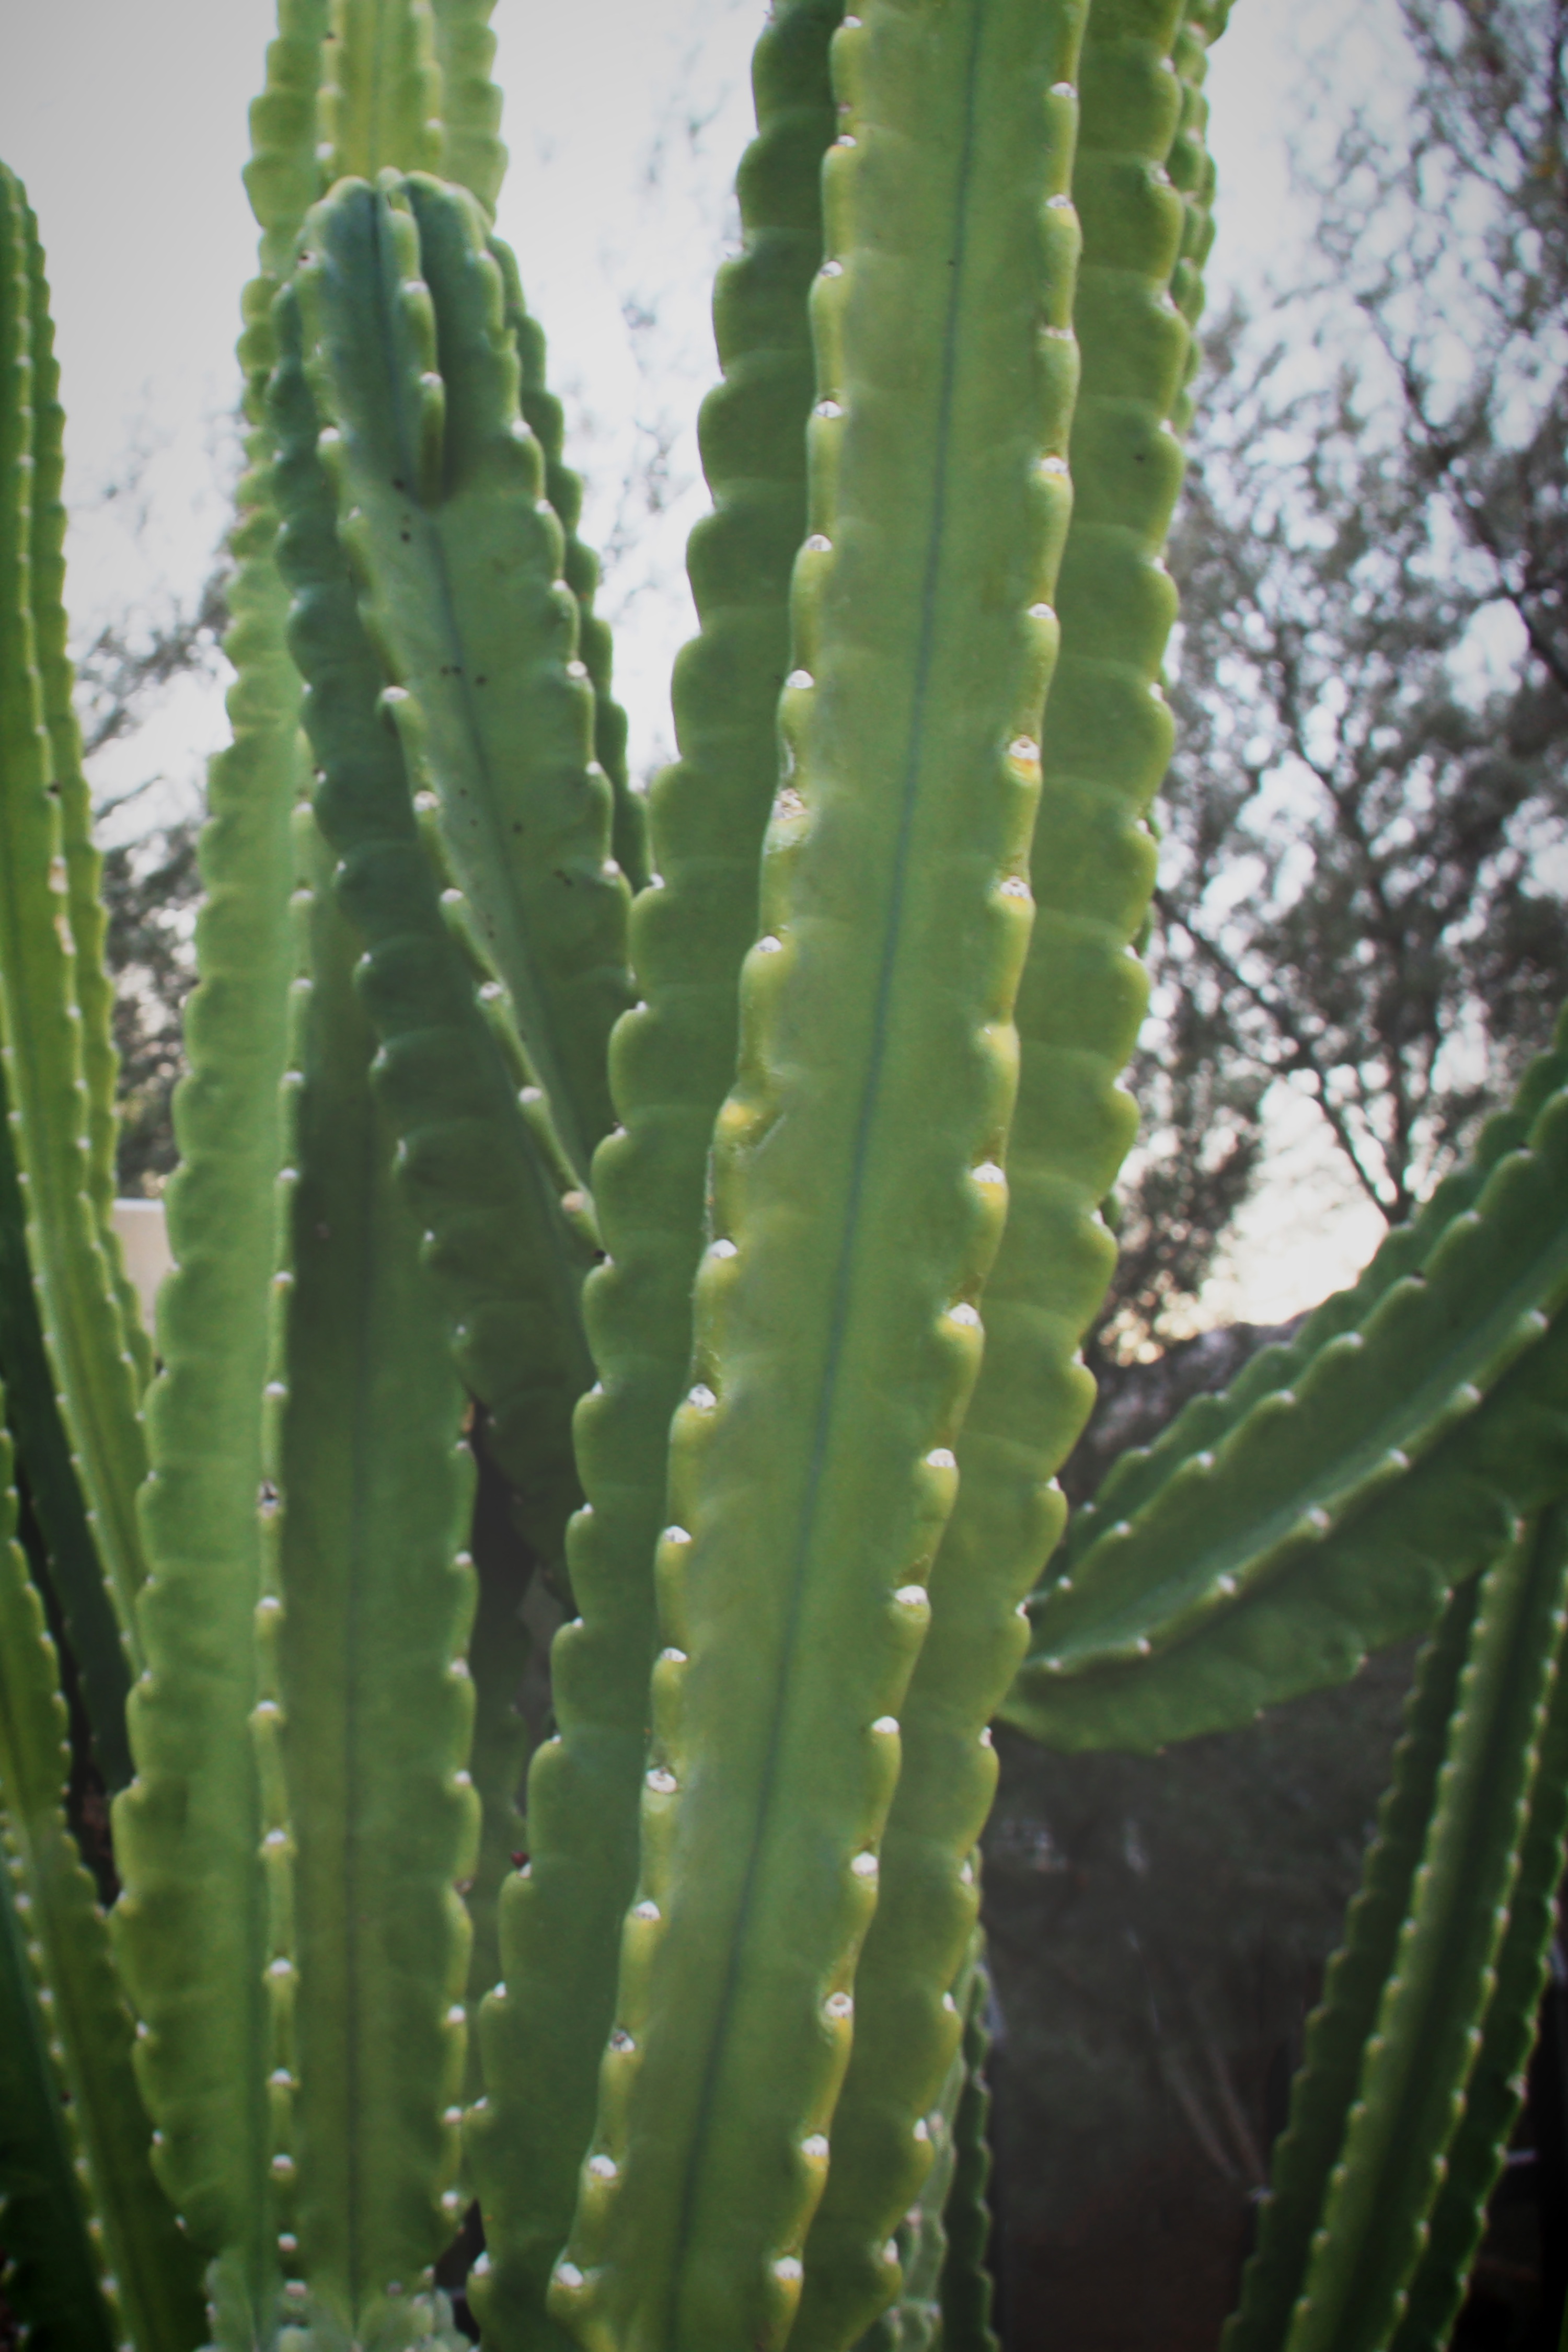
cactus, plant, flower, botany, aloe, xanthorrhoeaceae, flowering plant, plant stem, land plant, hedgehog cactus, acanthocereus tetragonus, san pedro cactus